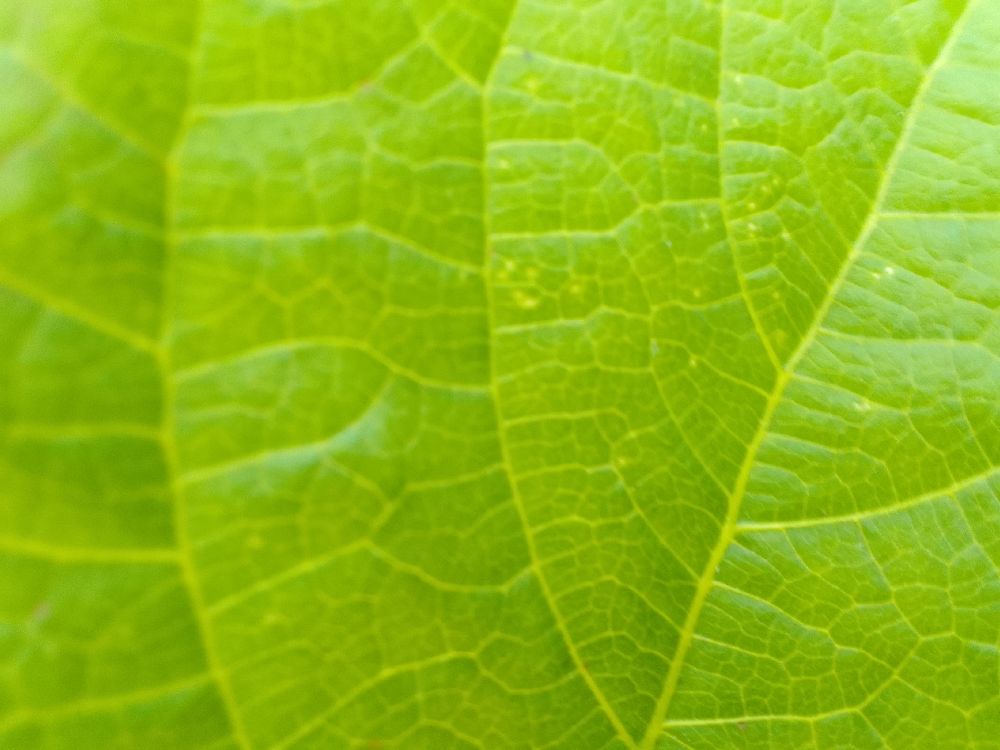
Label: healthy